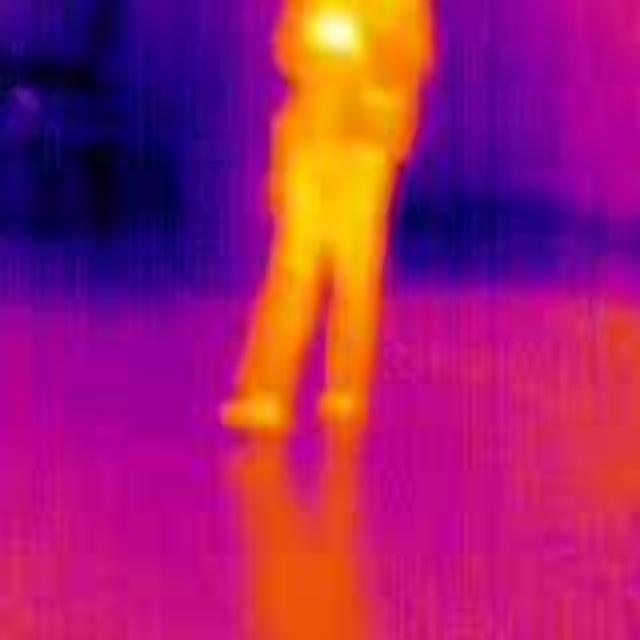
Detected objects:
label: person